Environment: lab
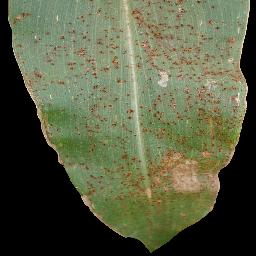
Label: common_rust